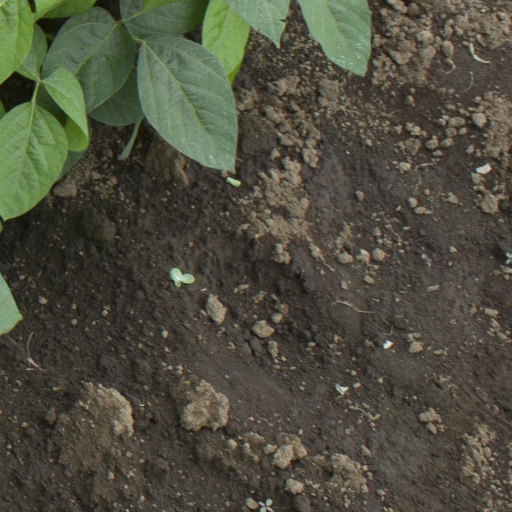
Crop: soybean